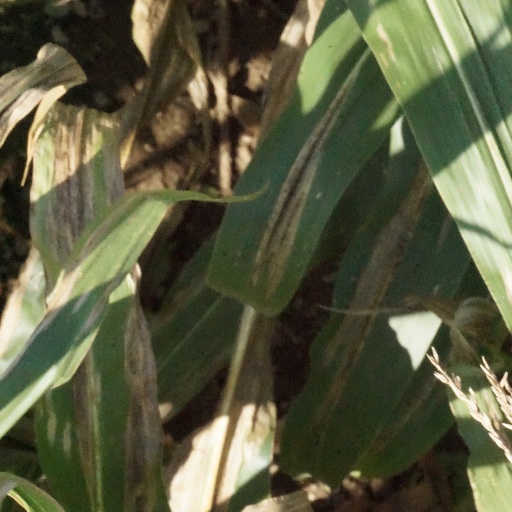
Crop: maize; corn